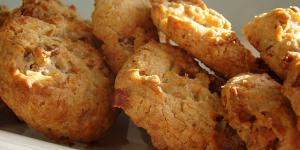
galletas de nueces